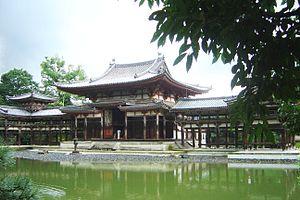
La guerre de Genpei nommée également Guerre Jishō–Juei est une guerre civile de l'ancien Japon, qui doit son appellation à la contraction des noms des deux clans qu'elle confronta : les Minamoto ou Gen suivant la lecture on'yomi des caractères d'où le nom du clan Genji et les Taira ou Hei d'où le nom de la famille Heike.
La première bataille d'Uji est une bataille qui a eu lieu près de Kyōto au Japon le 23 juin 1180 et marque le début de la guerre de Genpei.
Minamoto no Yorimasa, aussi connu sous le nom de « Gensanmi Yorimasa », était un samouraï du clan Minamoto et le chef des armées du clan au début de la guerre de Gempei. Son suicide par seppuku est resté célèbre, et est considéré comme celui qui a ouvert la voie à cette pratique.